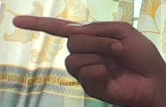
ASL sign: G